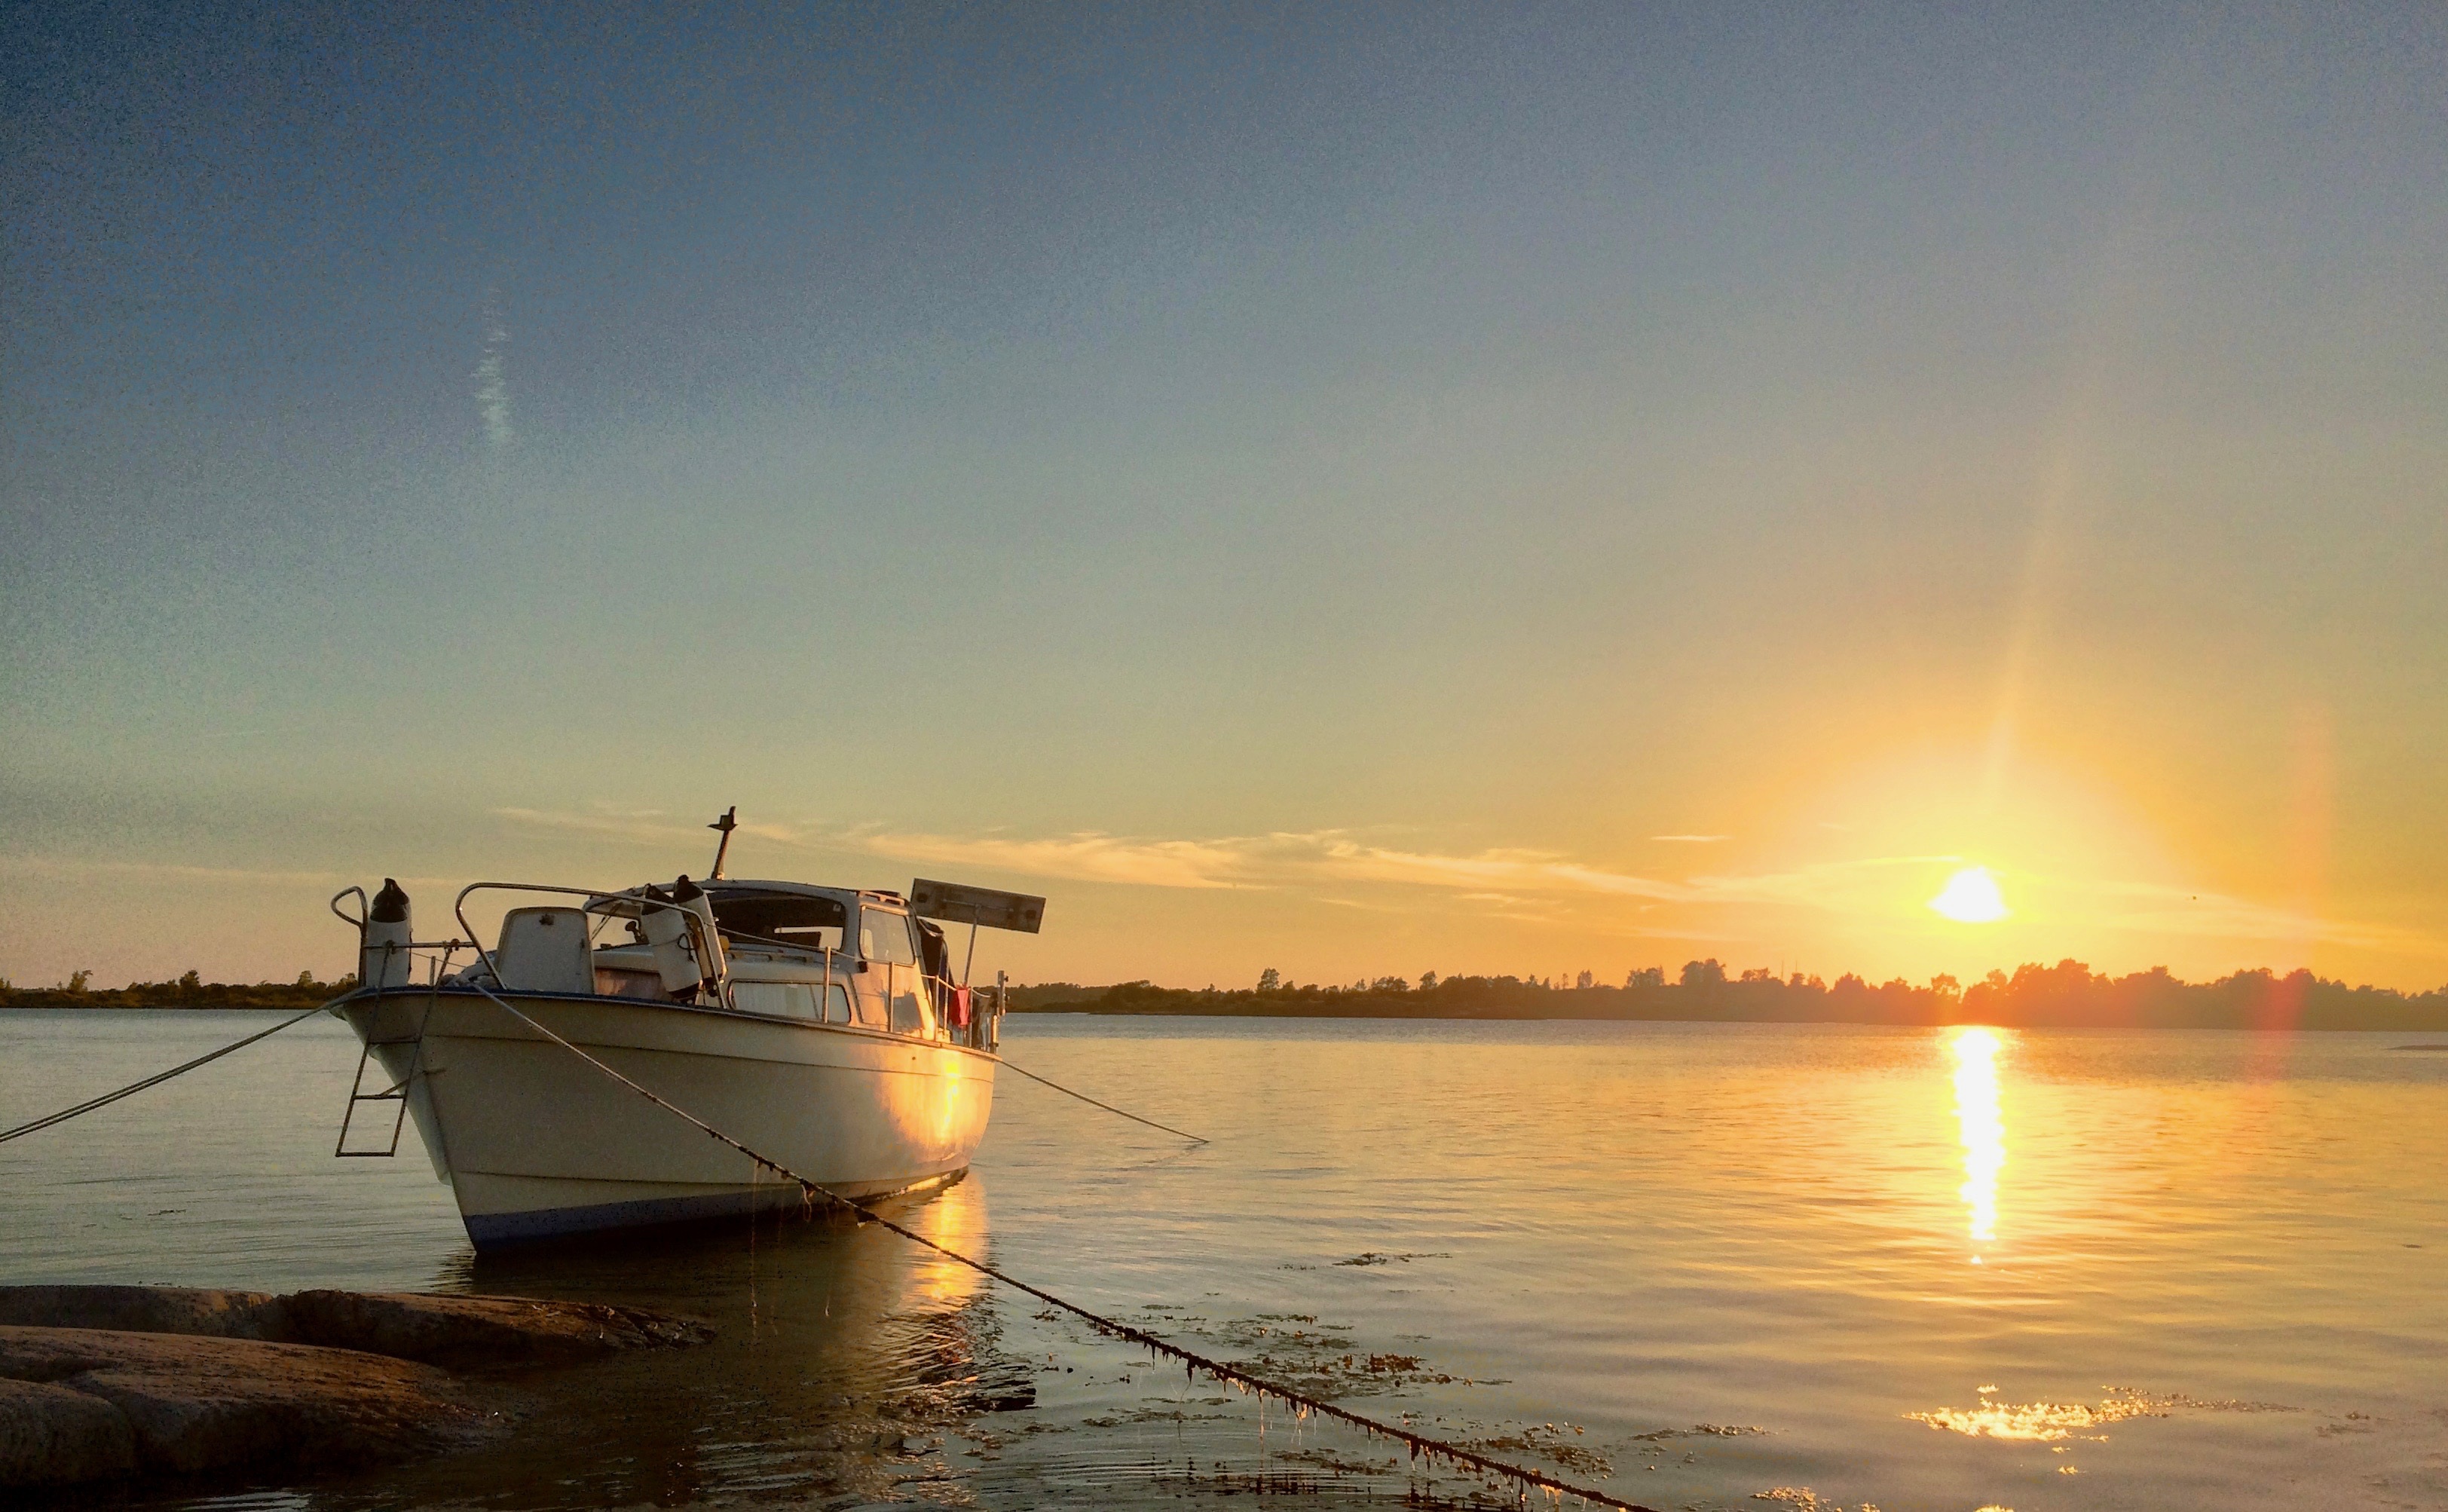
sea, coast, water, nature, ocean, horizon, sunrise, sunset, boat, sunlight, morning, lake, dawn, summer, dusk, evening, twilight, vehicle, bay, solar, sweden, still, motor boat, archipelago, watercraft, albin 25